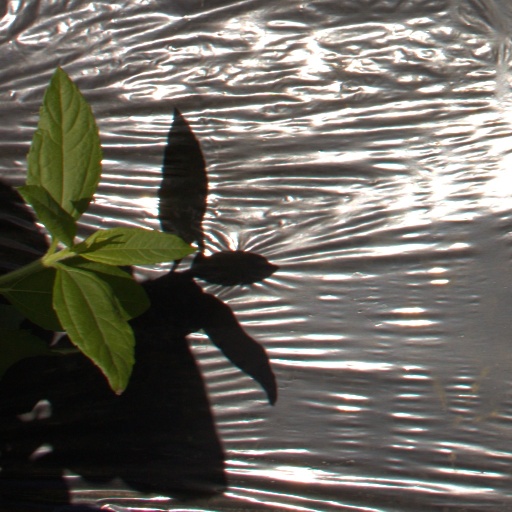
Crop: Jerusalem artichoke